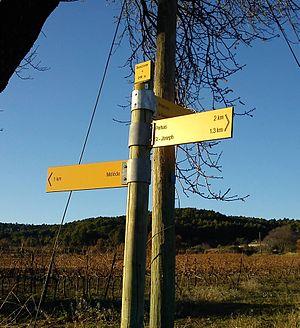
Indication sentier pedestres Pertuis
Pertuis est une commune française située dans le département de Vaucluse, en région Provence-Alpes-Côte d'Azur. Elle est longée au sud par la Durance, qui après avoir servi de limite entre le comté de Provence et le comté de Forcalquier, sert aujourd'hui de limite entre les départements de Vaucluse et des Bouches-du-Rhône.